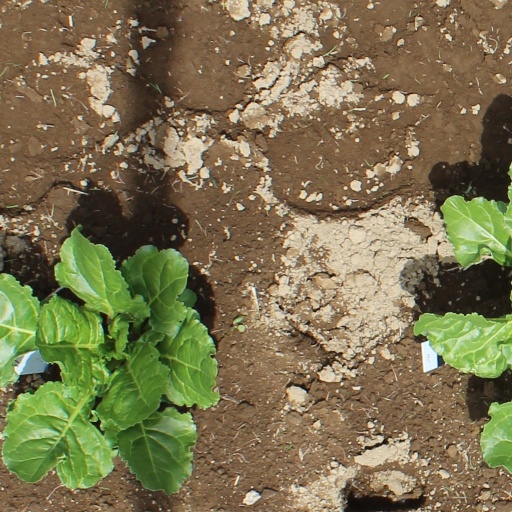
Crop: sugar beet